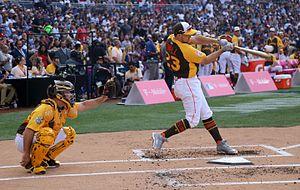
Adam Lynn Duvall est un voltigeur des Braves d'Atlanta de la Ligue majeure de baseball.